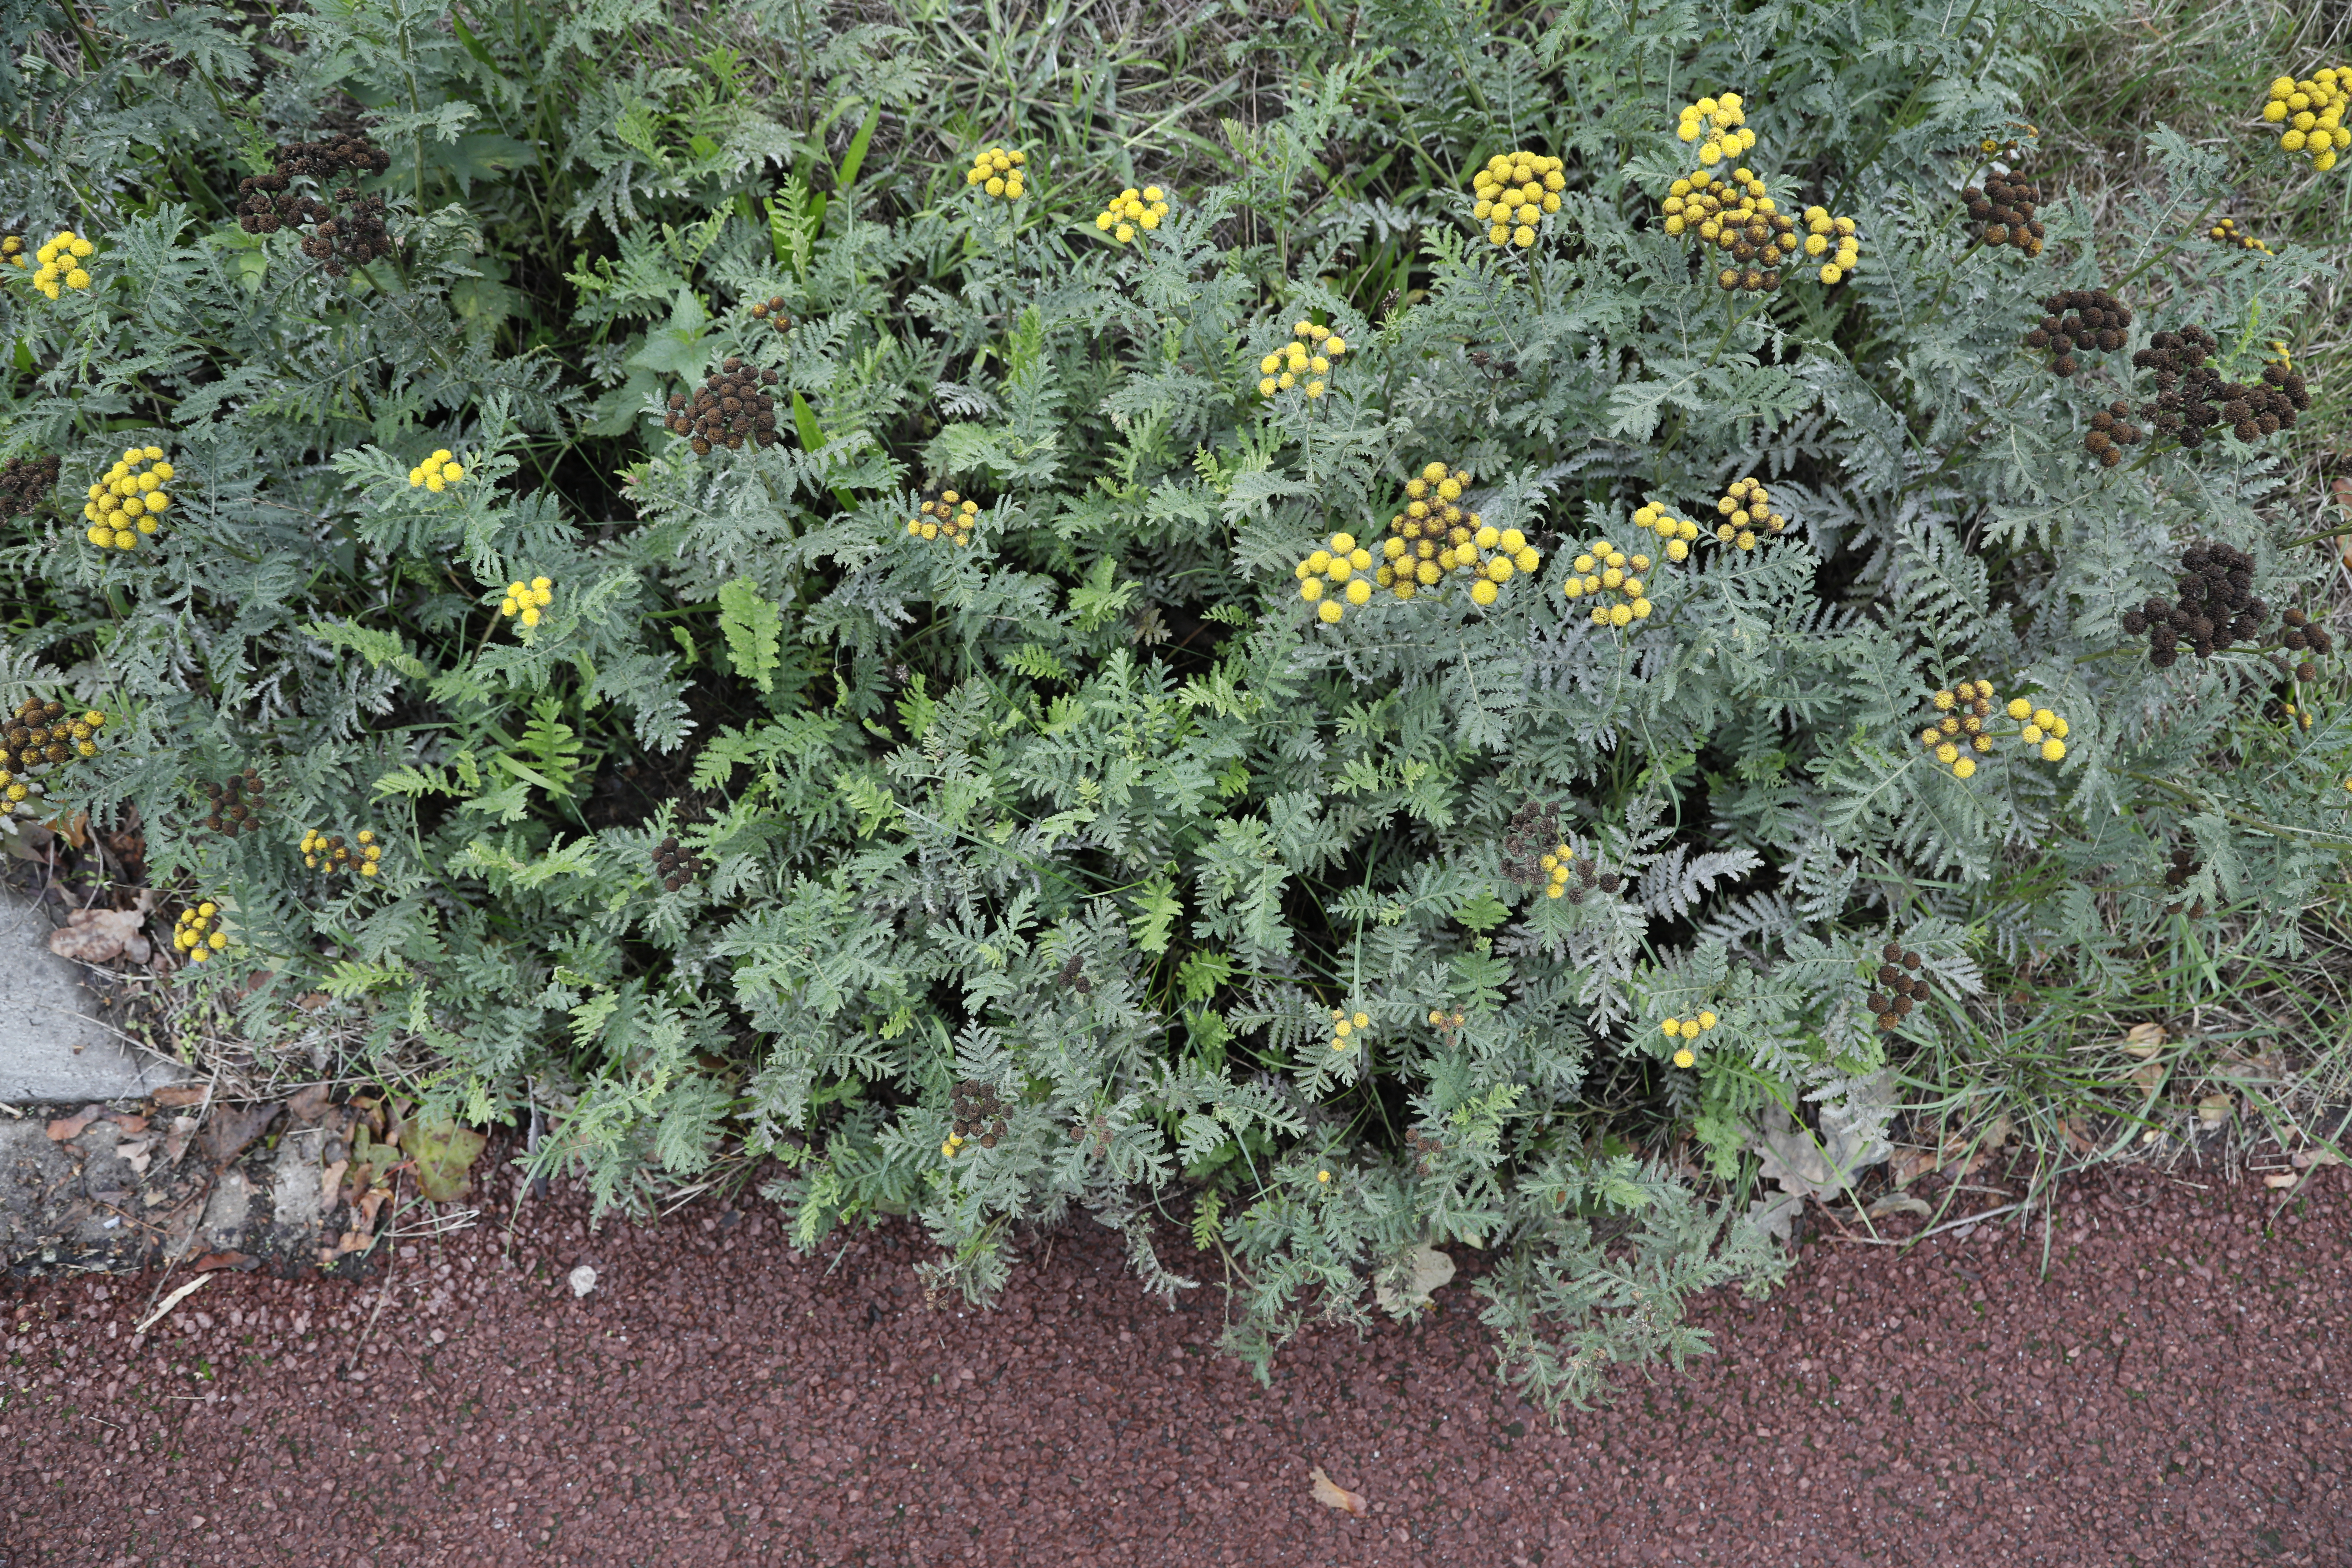
Plant species: Tanacetum vulgare